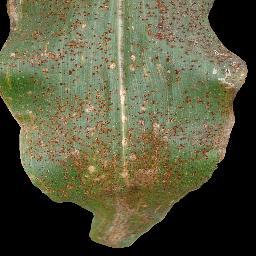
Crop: corn
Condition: (maize)_common_rust